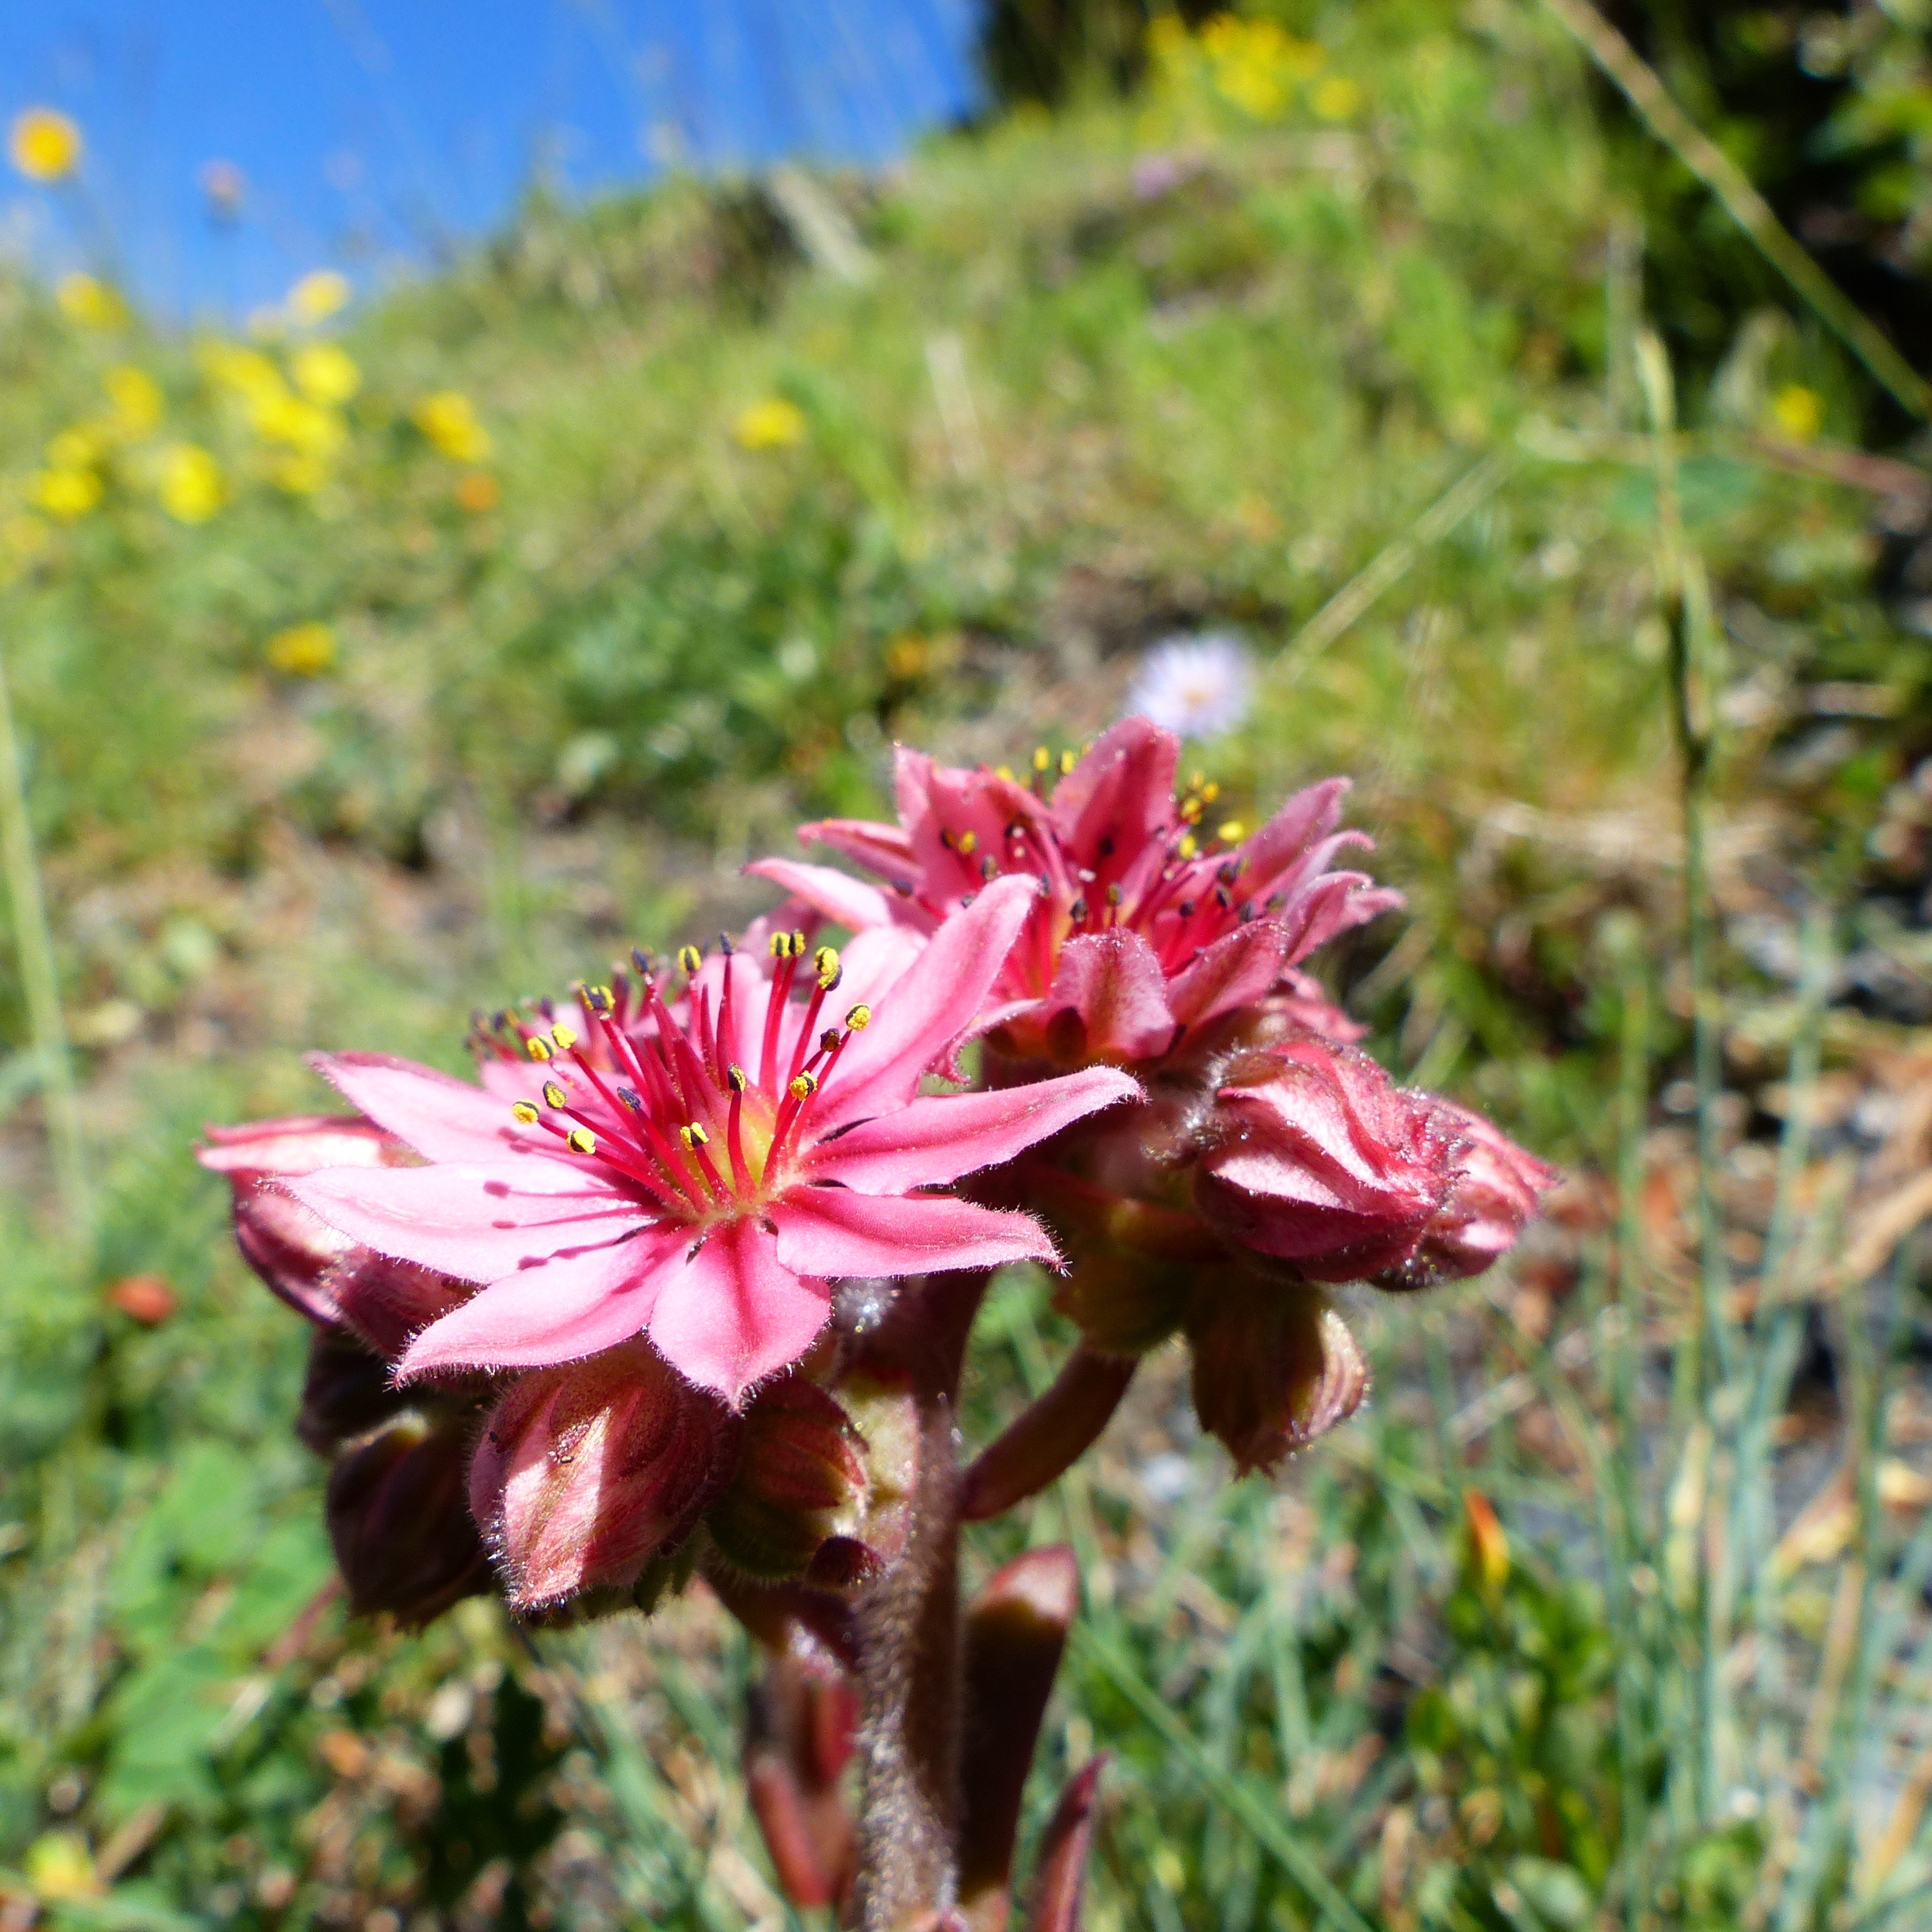
nature, blossom, mountain, plant, meadow, leaf, flower, summer, macro, botany, flora, wildflower, flowers, wild flowers, shrub, macro photography, color pink, flowering plant, land plant